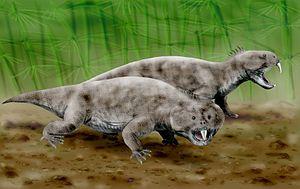
Le Carnien est le premier étage stratigraphique du Trias supérieur. Il est situé entre 237 Ma et 227 Ma environ. Il est précédé par le Ladinien, dernier étage du Trias moyen et suivi par le Norien, deuxième étage stratigraphique du Trias supérieur.
Hyperodapedon est un genre éteint de reptiles de l'ordre des rhynchosauriens. Il a vécu au Trias supérieur. Le nom de Paradapedon a été créé pour l'espèce indienne H. huxleyi.